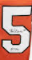
Number: 5